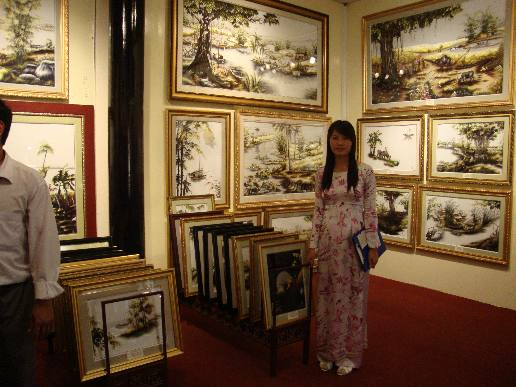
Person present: Yes